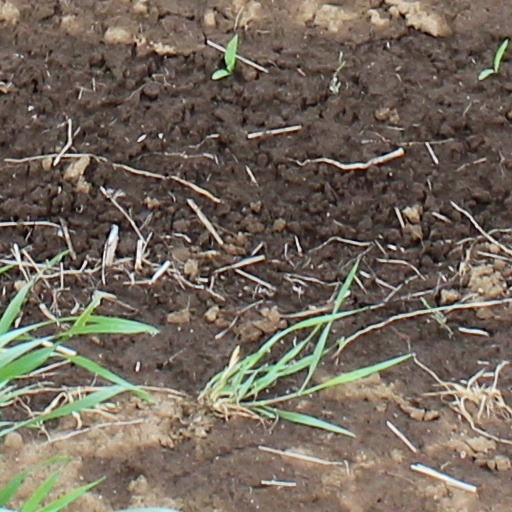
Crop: wheat